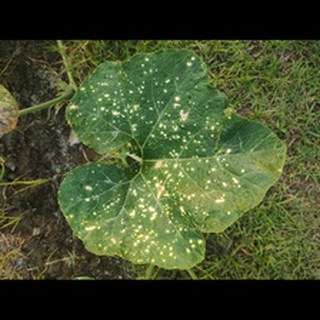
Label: pumpkin_powdery_mildew